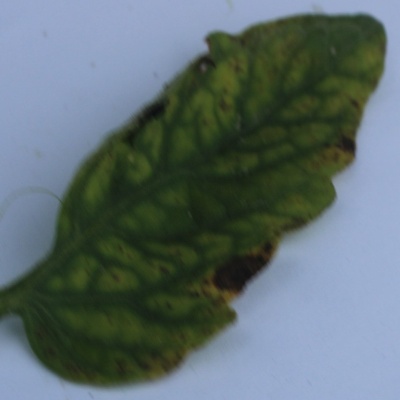
Crop: Tomato
Condition: septoria leaf spot